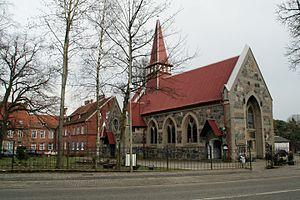
Iantarny, est une localité de la région de l'Oblast de Kaliningrad dans la péninsule de Sambie à 40 kilomètres de Kaliningrad. Sa population est de 5 455 habitants en 2002.